The Muppets

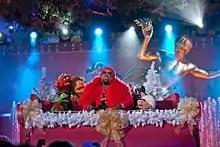
The Muppets performing with CeeLo Green at Rockefeller Center in 2012

Similar to other Disney characters, the Muppets appear at Disney theme parks, having first appeared at Walt Disney World Resort in 1990. Their first featured attraction, "Here Come the Muppets", was a live stage show that opened shortly after Jim Henson's death and ran at Disney's Hollywood Studios (known at that time as Disney-MGM Studios) for a year. "Muppet*Vision 3D", a 4D film attraction that also used Audio-Animatronics characters, opened at Disney's Hollywood Studios on May 16, 1991, exactly one year after Henson's death. It is Henson's final directorial effort. "Muppet*Vision 3D" subsequently opened at Disney California Adventure, on February 8, 2001; this version closed in 2014. The original version of "Muppet*Vision 3D" at Disney's Hollywood Studios closed on June 8, 2025.